Fly system

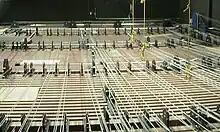
Grid-mount upright loft blocks

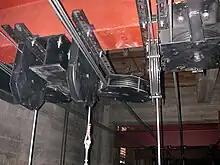
Under-hung loft & mule blocks

A block is a pulley used to support and direct lift and operating lines. A block consists of a grooved wheel, known as a sheave (pronounced "shiv"), steel side plates, spacers, shaft, flange bearings, mounting angles and clips, etc. Blocks are sized based on anticipated live loads, operating speeds, line type and other factors. Sheaves were traditionally fabricated of cast iron, but steel and nylon sheaves are now common.